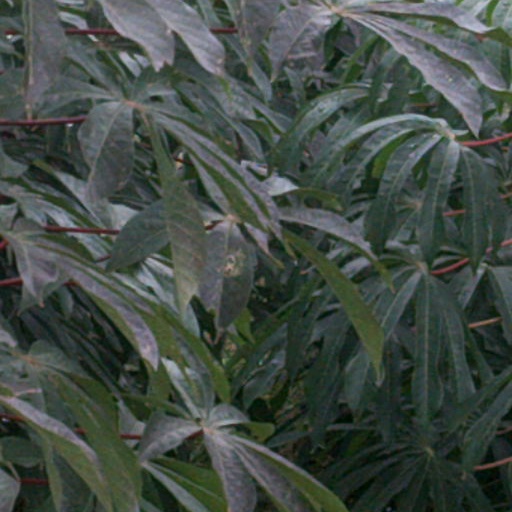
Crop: cassava